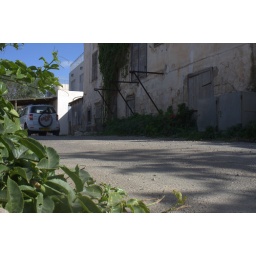
Old house (1882) in Zichron Yaakov1/22 aperture for better depth of field